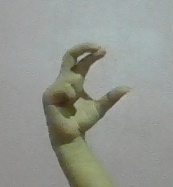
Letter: thal